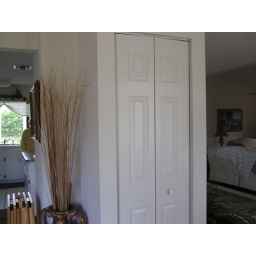
Standing in dining room looking at closet in foyer - kitchen on left, living room on right